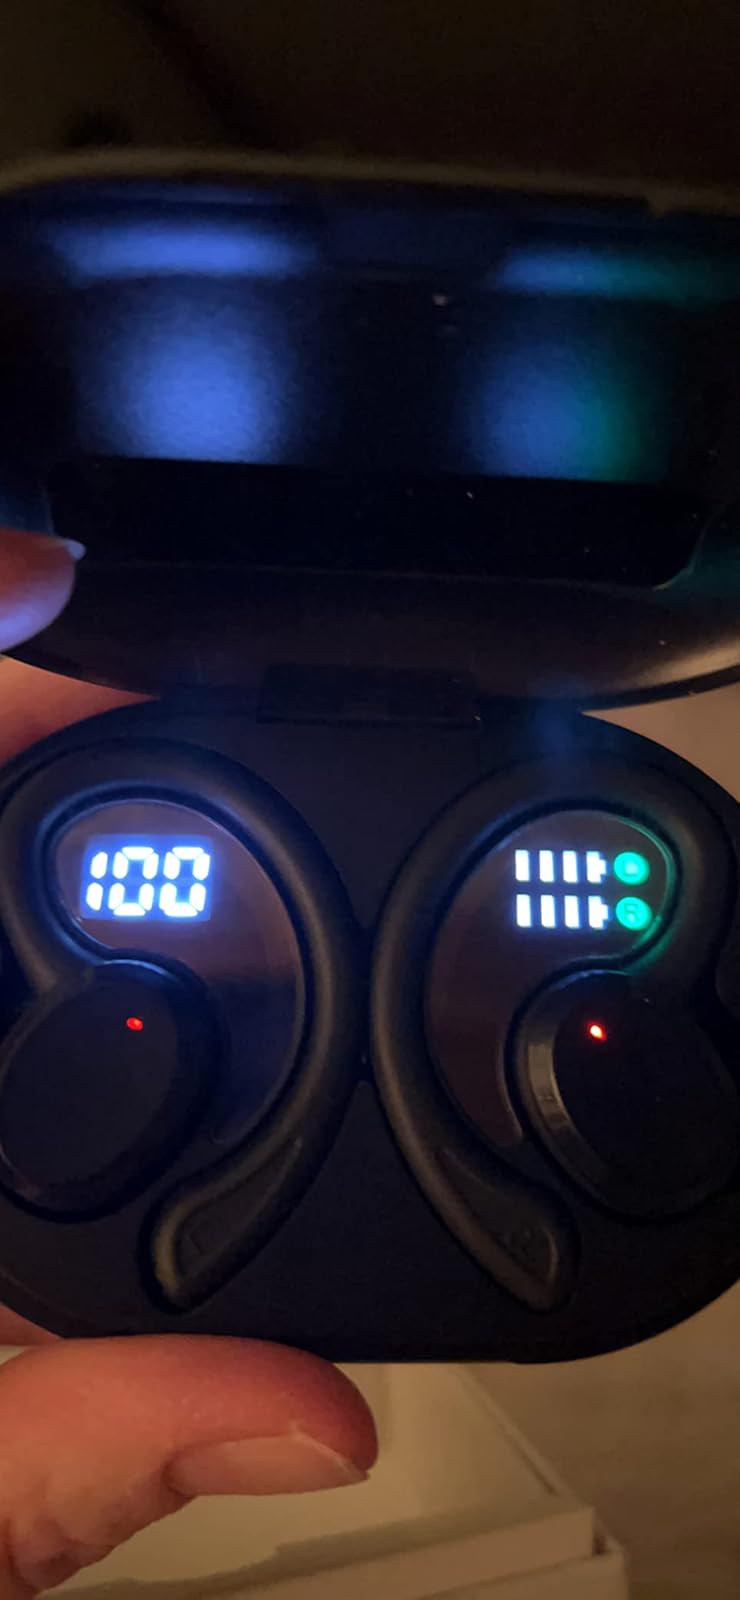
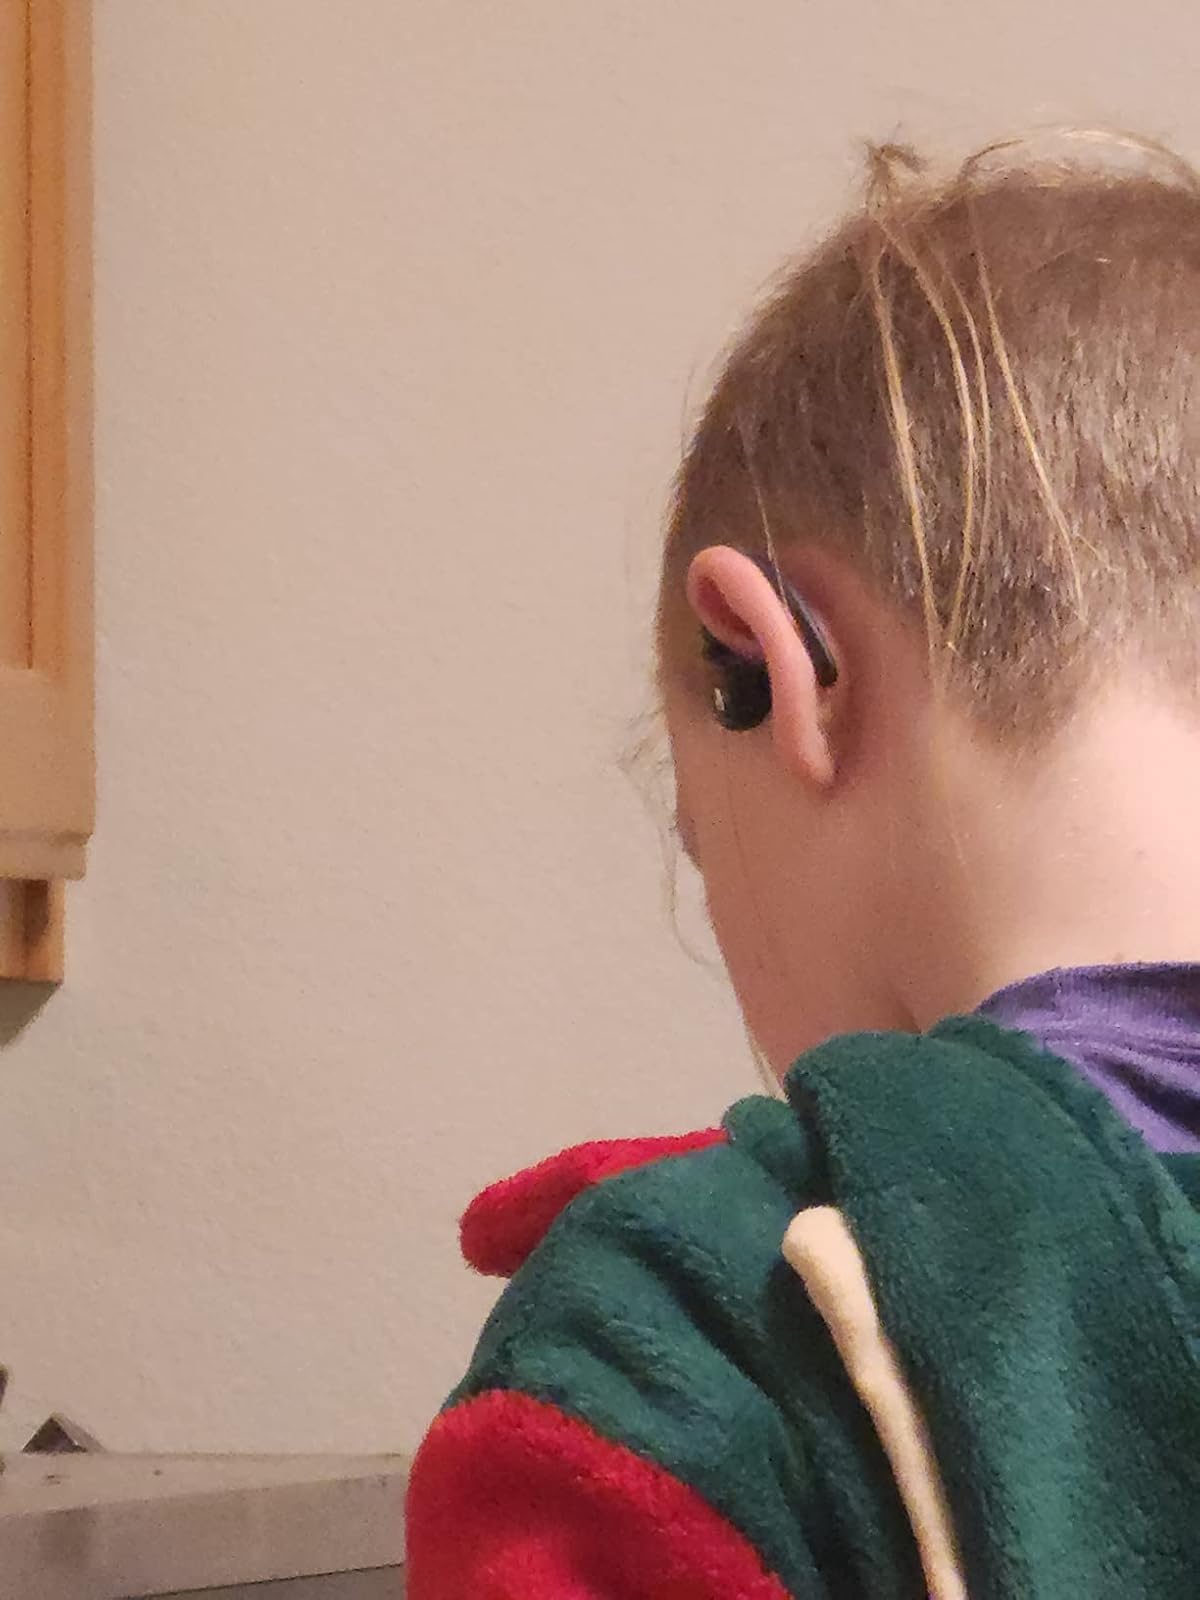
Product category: earbuds
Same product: no